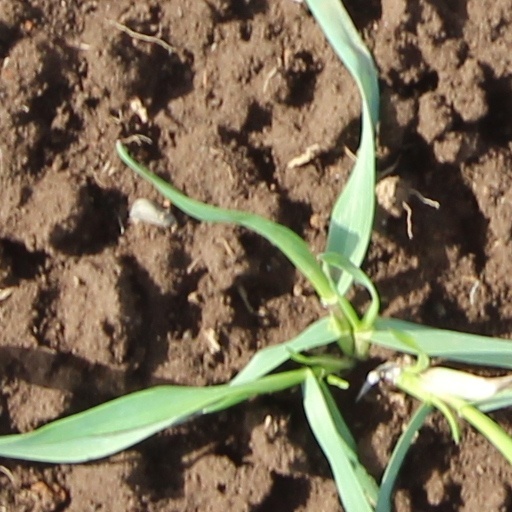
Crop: wheat